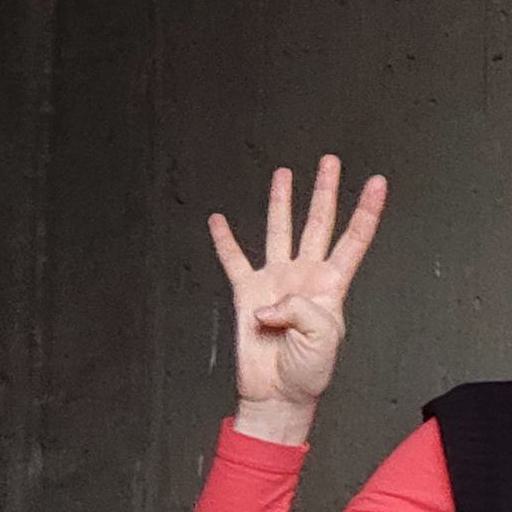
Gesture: four